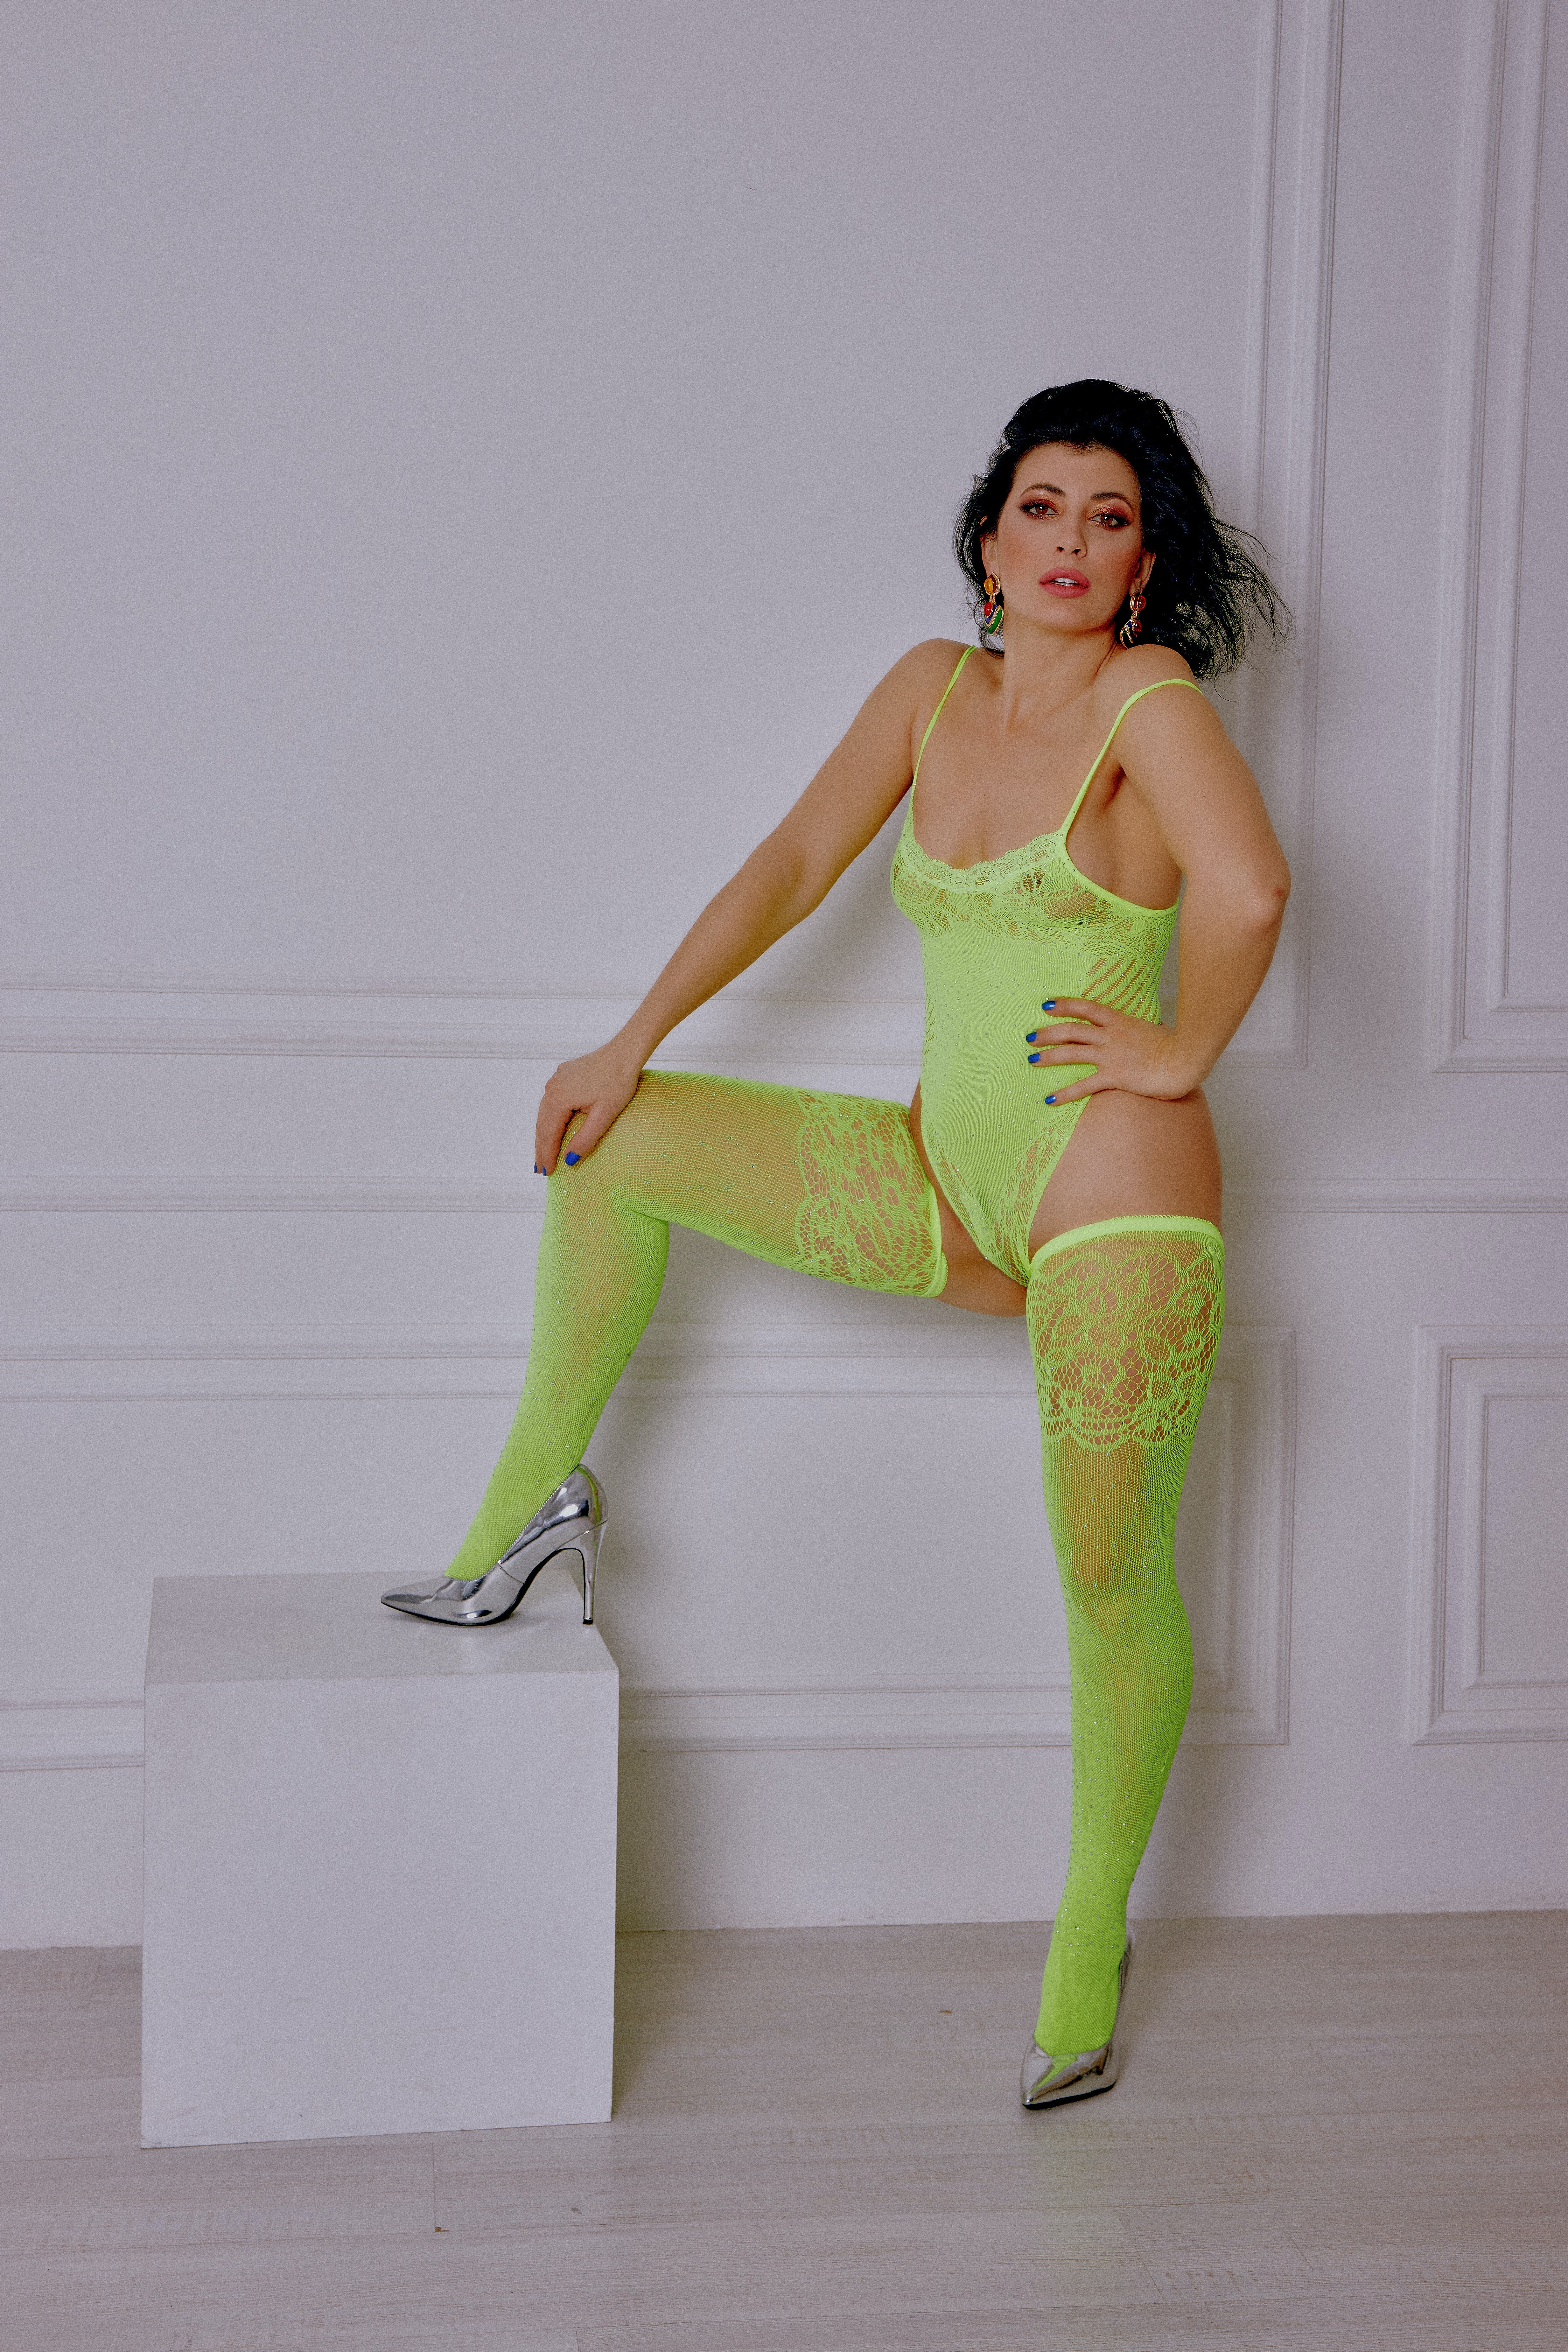
woman, joint, shoe, shoulder, leg, neck, knee, waist, swimwear, thigh, undergarment, calf, sportswear, sandal, high heels, finger, fashion model, fashion design, trunk, abdomen, barefoot, chest, brassiere, foot, art model, lingerie, spandex, human leg, long hair, fetish model, underpants, physical fitness, blond, sitting, balance, navel, leggings, boot, swimsuit bottom, cocktail dress, bikini, leotard, briefs, pattern, ankle, photo shoot, tights, exercise, model